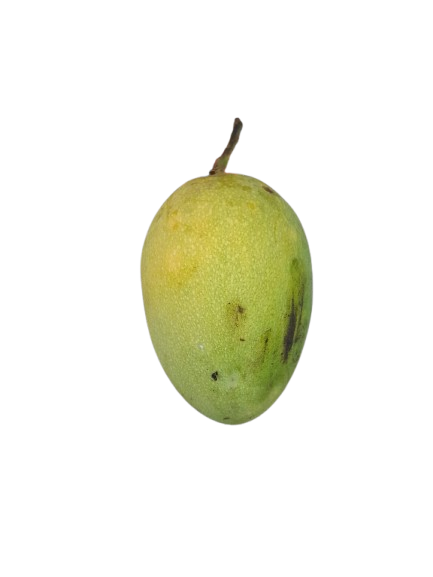
Mango variety: Himsagar